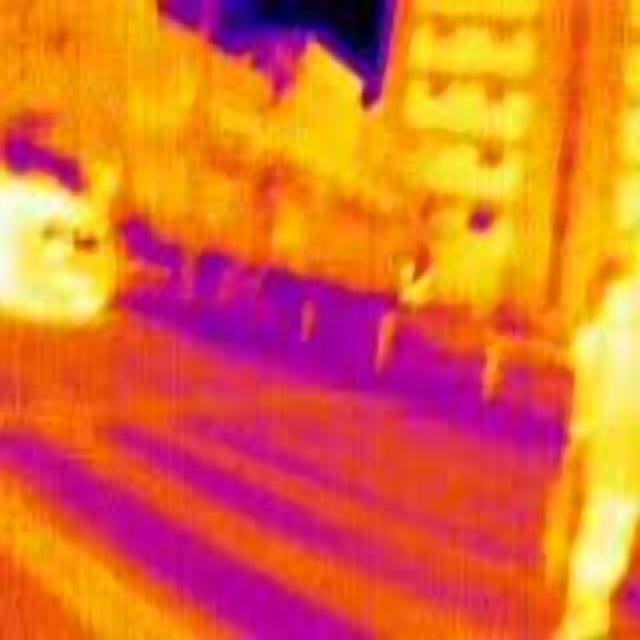
Detected objects:
label: person